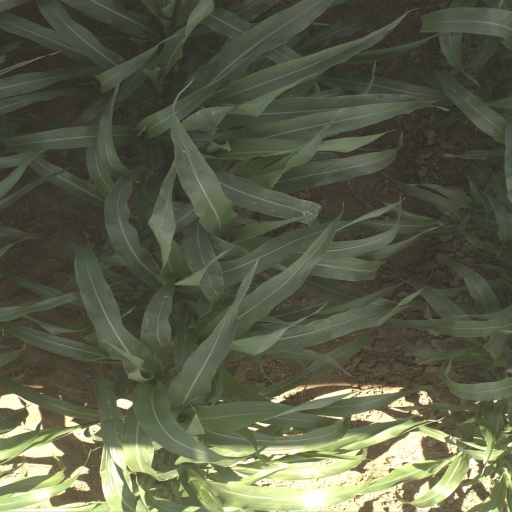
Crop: sorghum